Wicklow Way

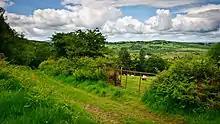
The character of the Wicklow Way changes from high mountains to low rolling hills in the southern sections

After Iron Bridge, the character of the Way changes with the steeper hills of the earlier sections giving way to a gentler gradient that meanders between low hills. These latter sections also contain a great deal of road walking as the Way crosses farmland via minor roads and boreens.